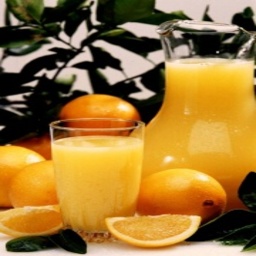
Label: Orange